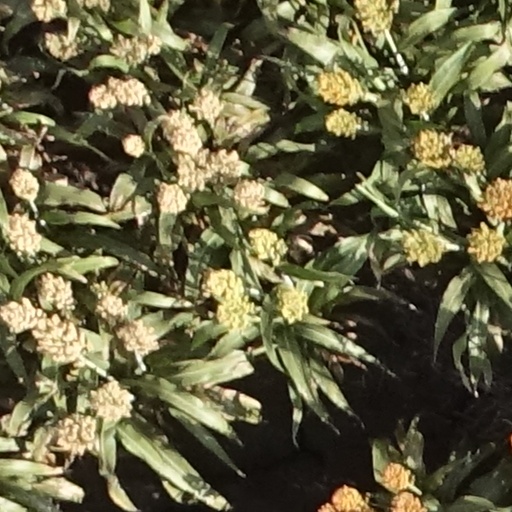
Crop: sorghum